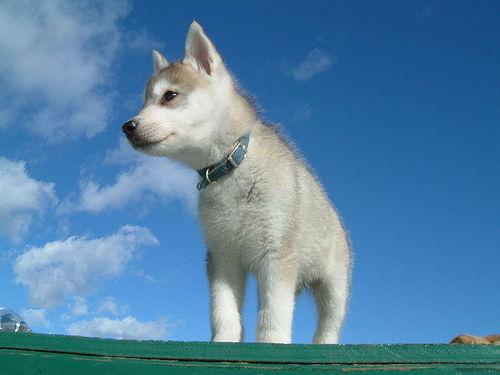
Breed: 232-n000083-Eskimo_dog